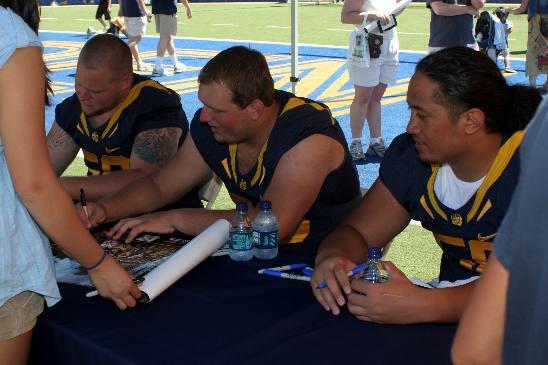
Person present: Yes